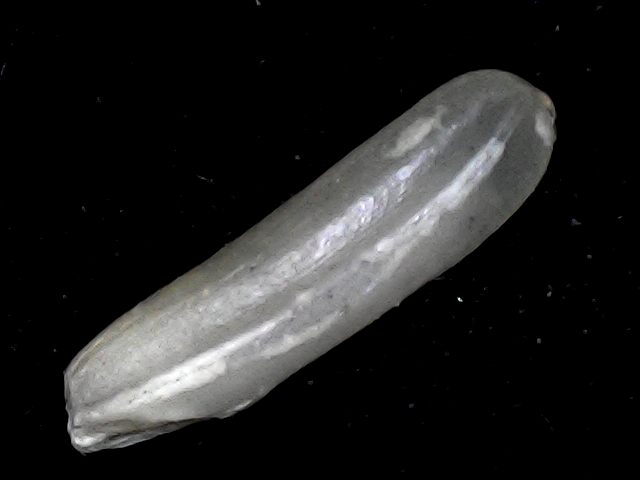
Rice variety: BD87